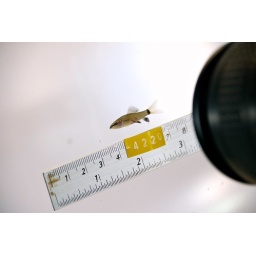
Fish are photographed with a scale and against both a white and black background. Phnom Penh, Cambodia